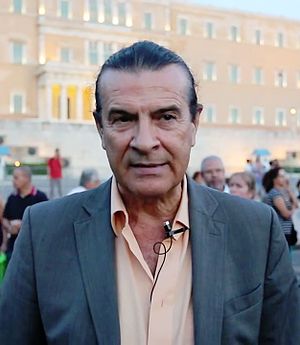
Alexis Tsipras 1. regering
Alexis Tsipras' 1. regering tiltrådte 27. januar 2015 som regering i Grækenland, efter valget 25 januar. Den er dannet af de to partier SYRIZA og ANEL, og består af medlemmer fra disse to partier samt ministre uden partitilknytning. Den har 41 medlemmer.